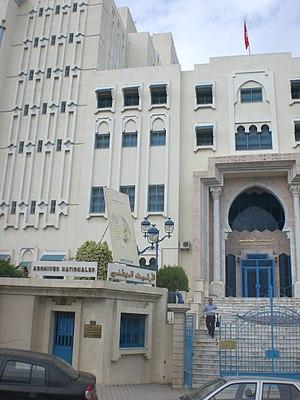
Les archives nationales de Tunisie, dont le siège est à Tunis, regroupent les documents historiques de la Tunisie à caractère politique, administratif, culturel, économique ou social.